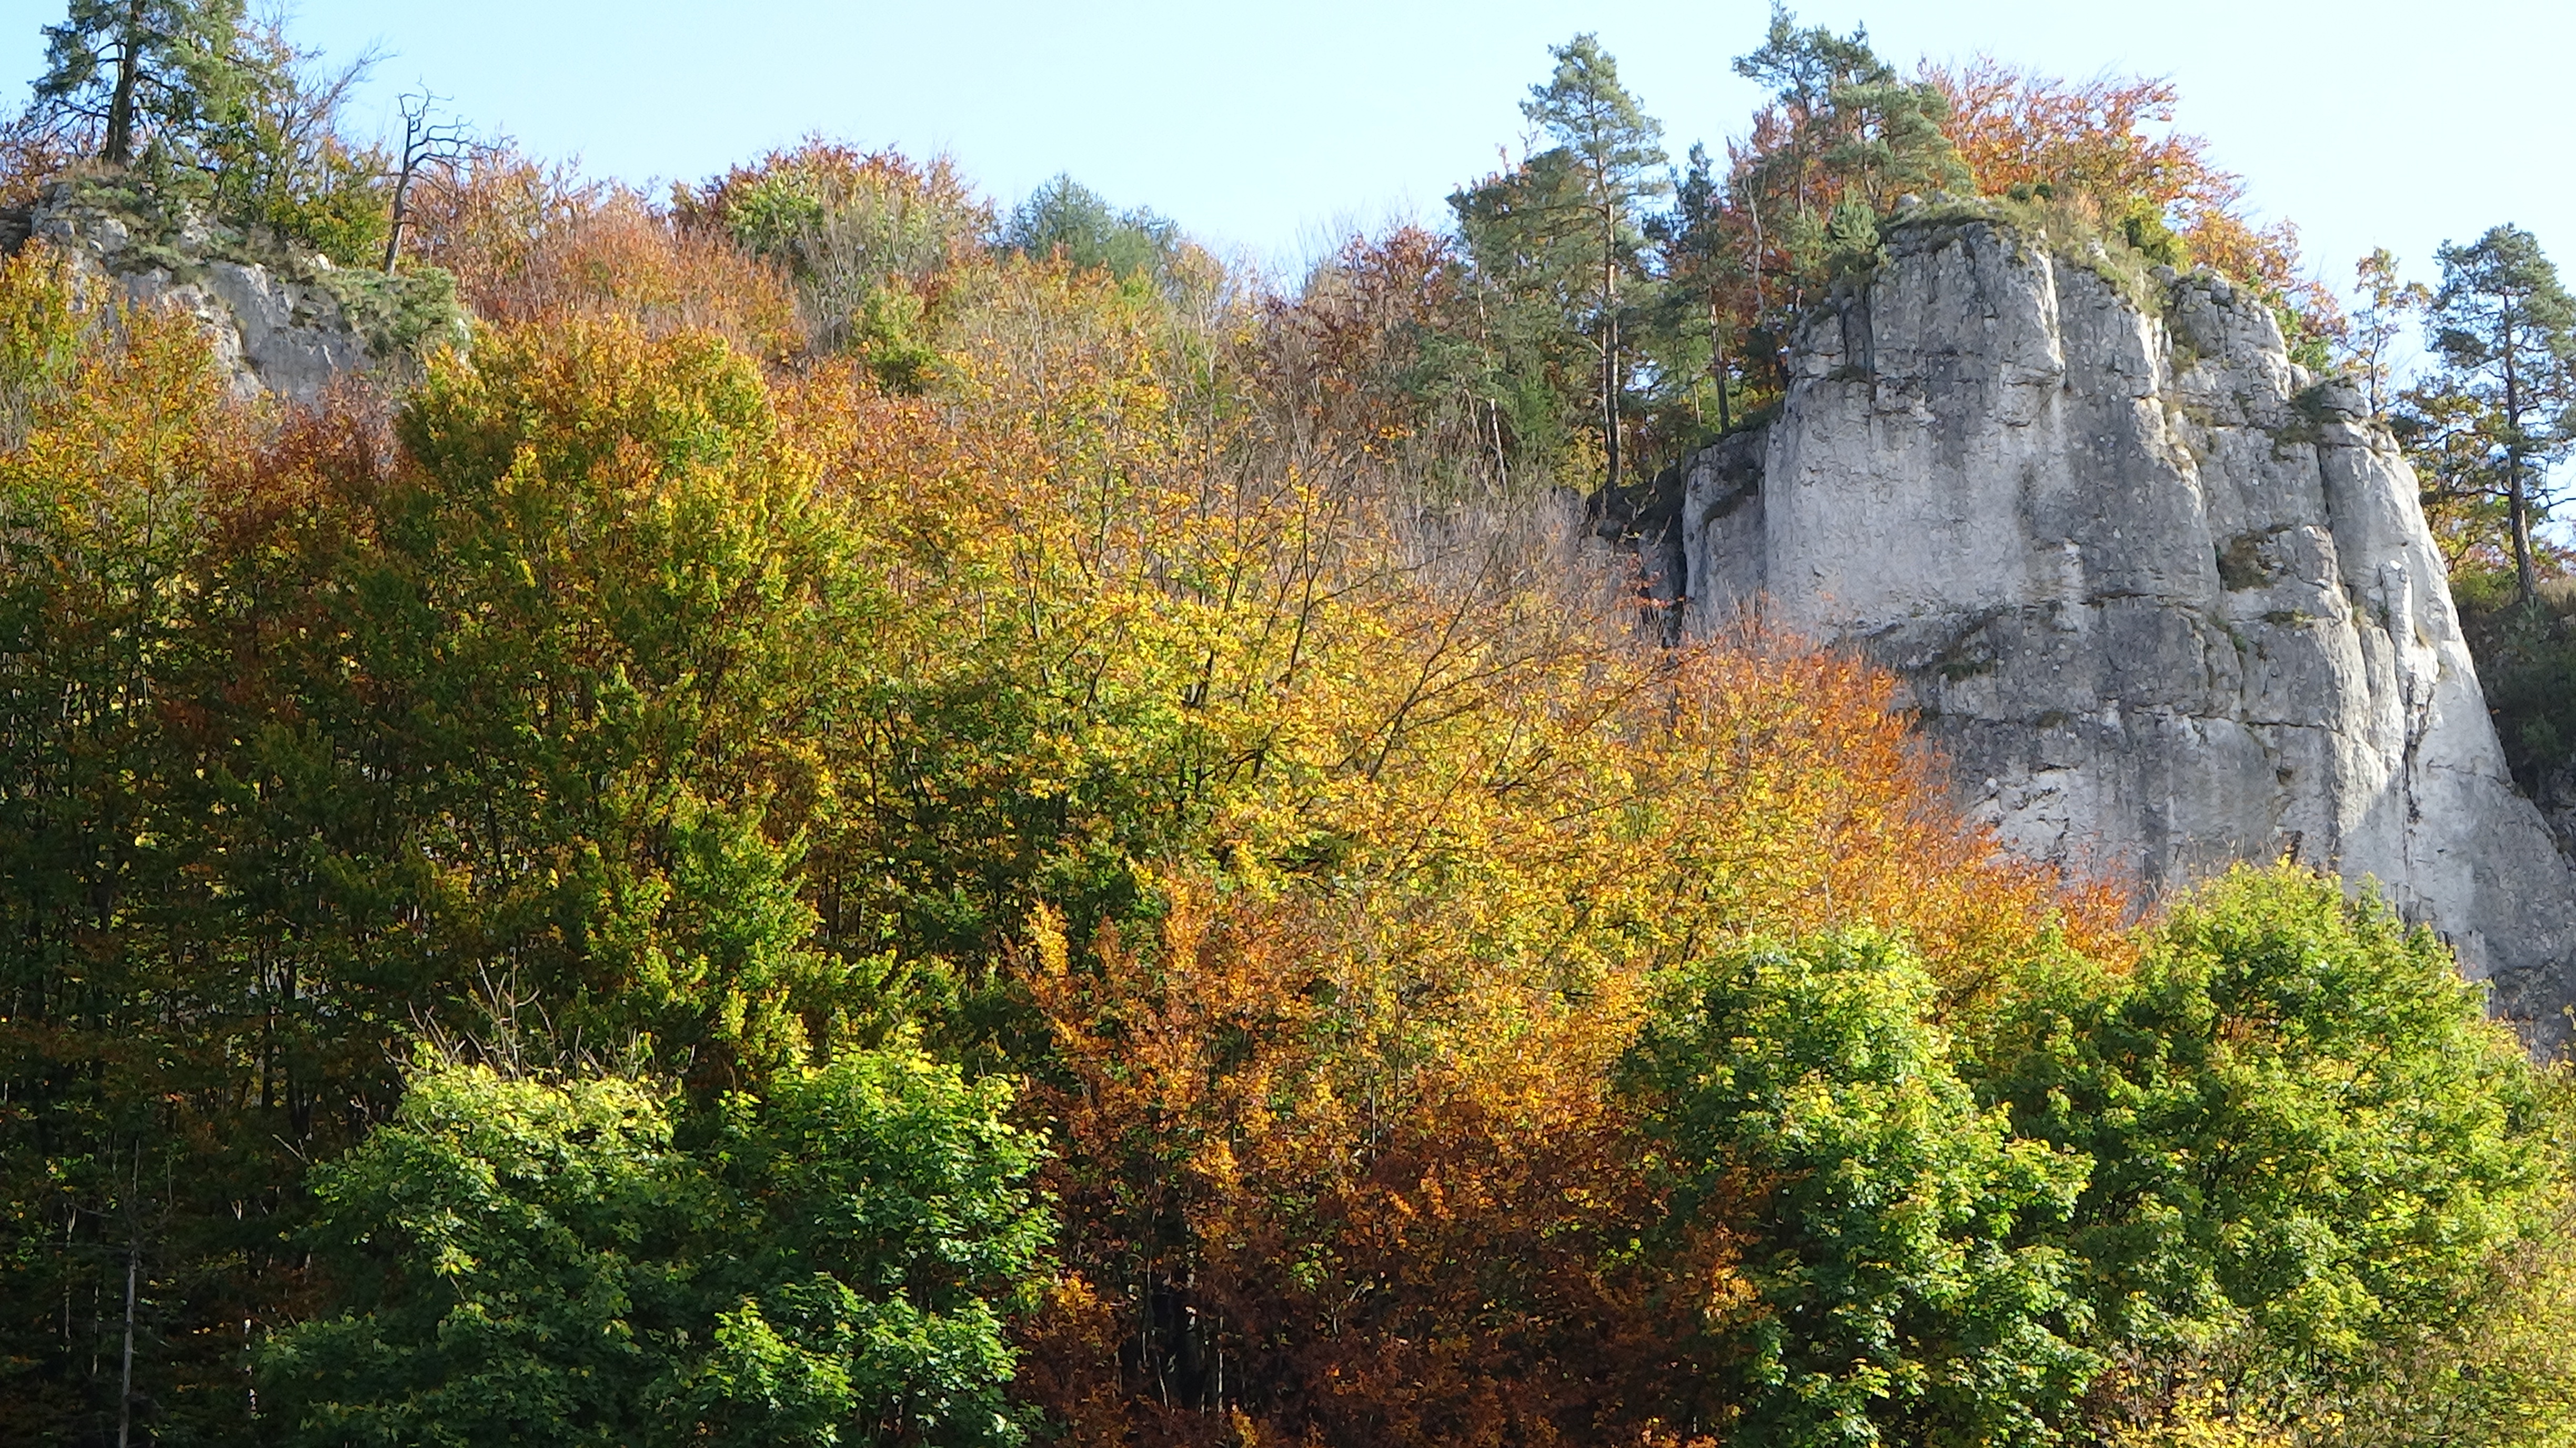
landscape, tree, forest, trail, leaf, autumn, park, garden, season, rocks, shrub, poland, woodland, paternity national park, woody plant